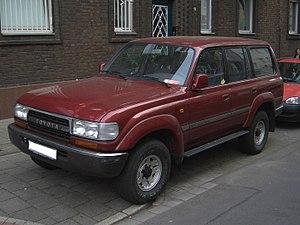
Les Toyota Land Cruiser sont des véhicules à quatre roues motrices conçus et distribués par Toyota. C'est un symbole sur le marché du tout-terrain. Ce véhicule a été la première voiture particulière Toyota à être exportée hors du Japon.